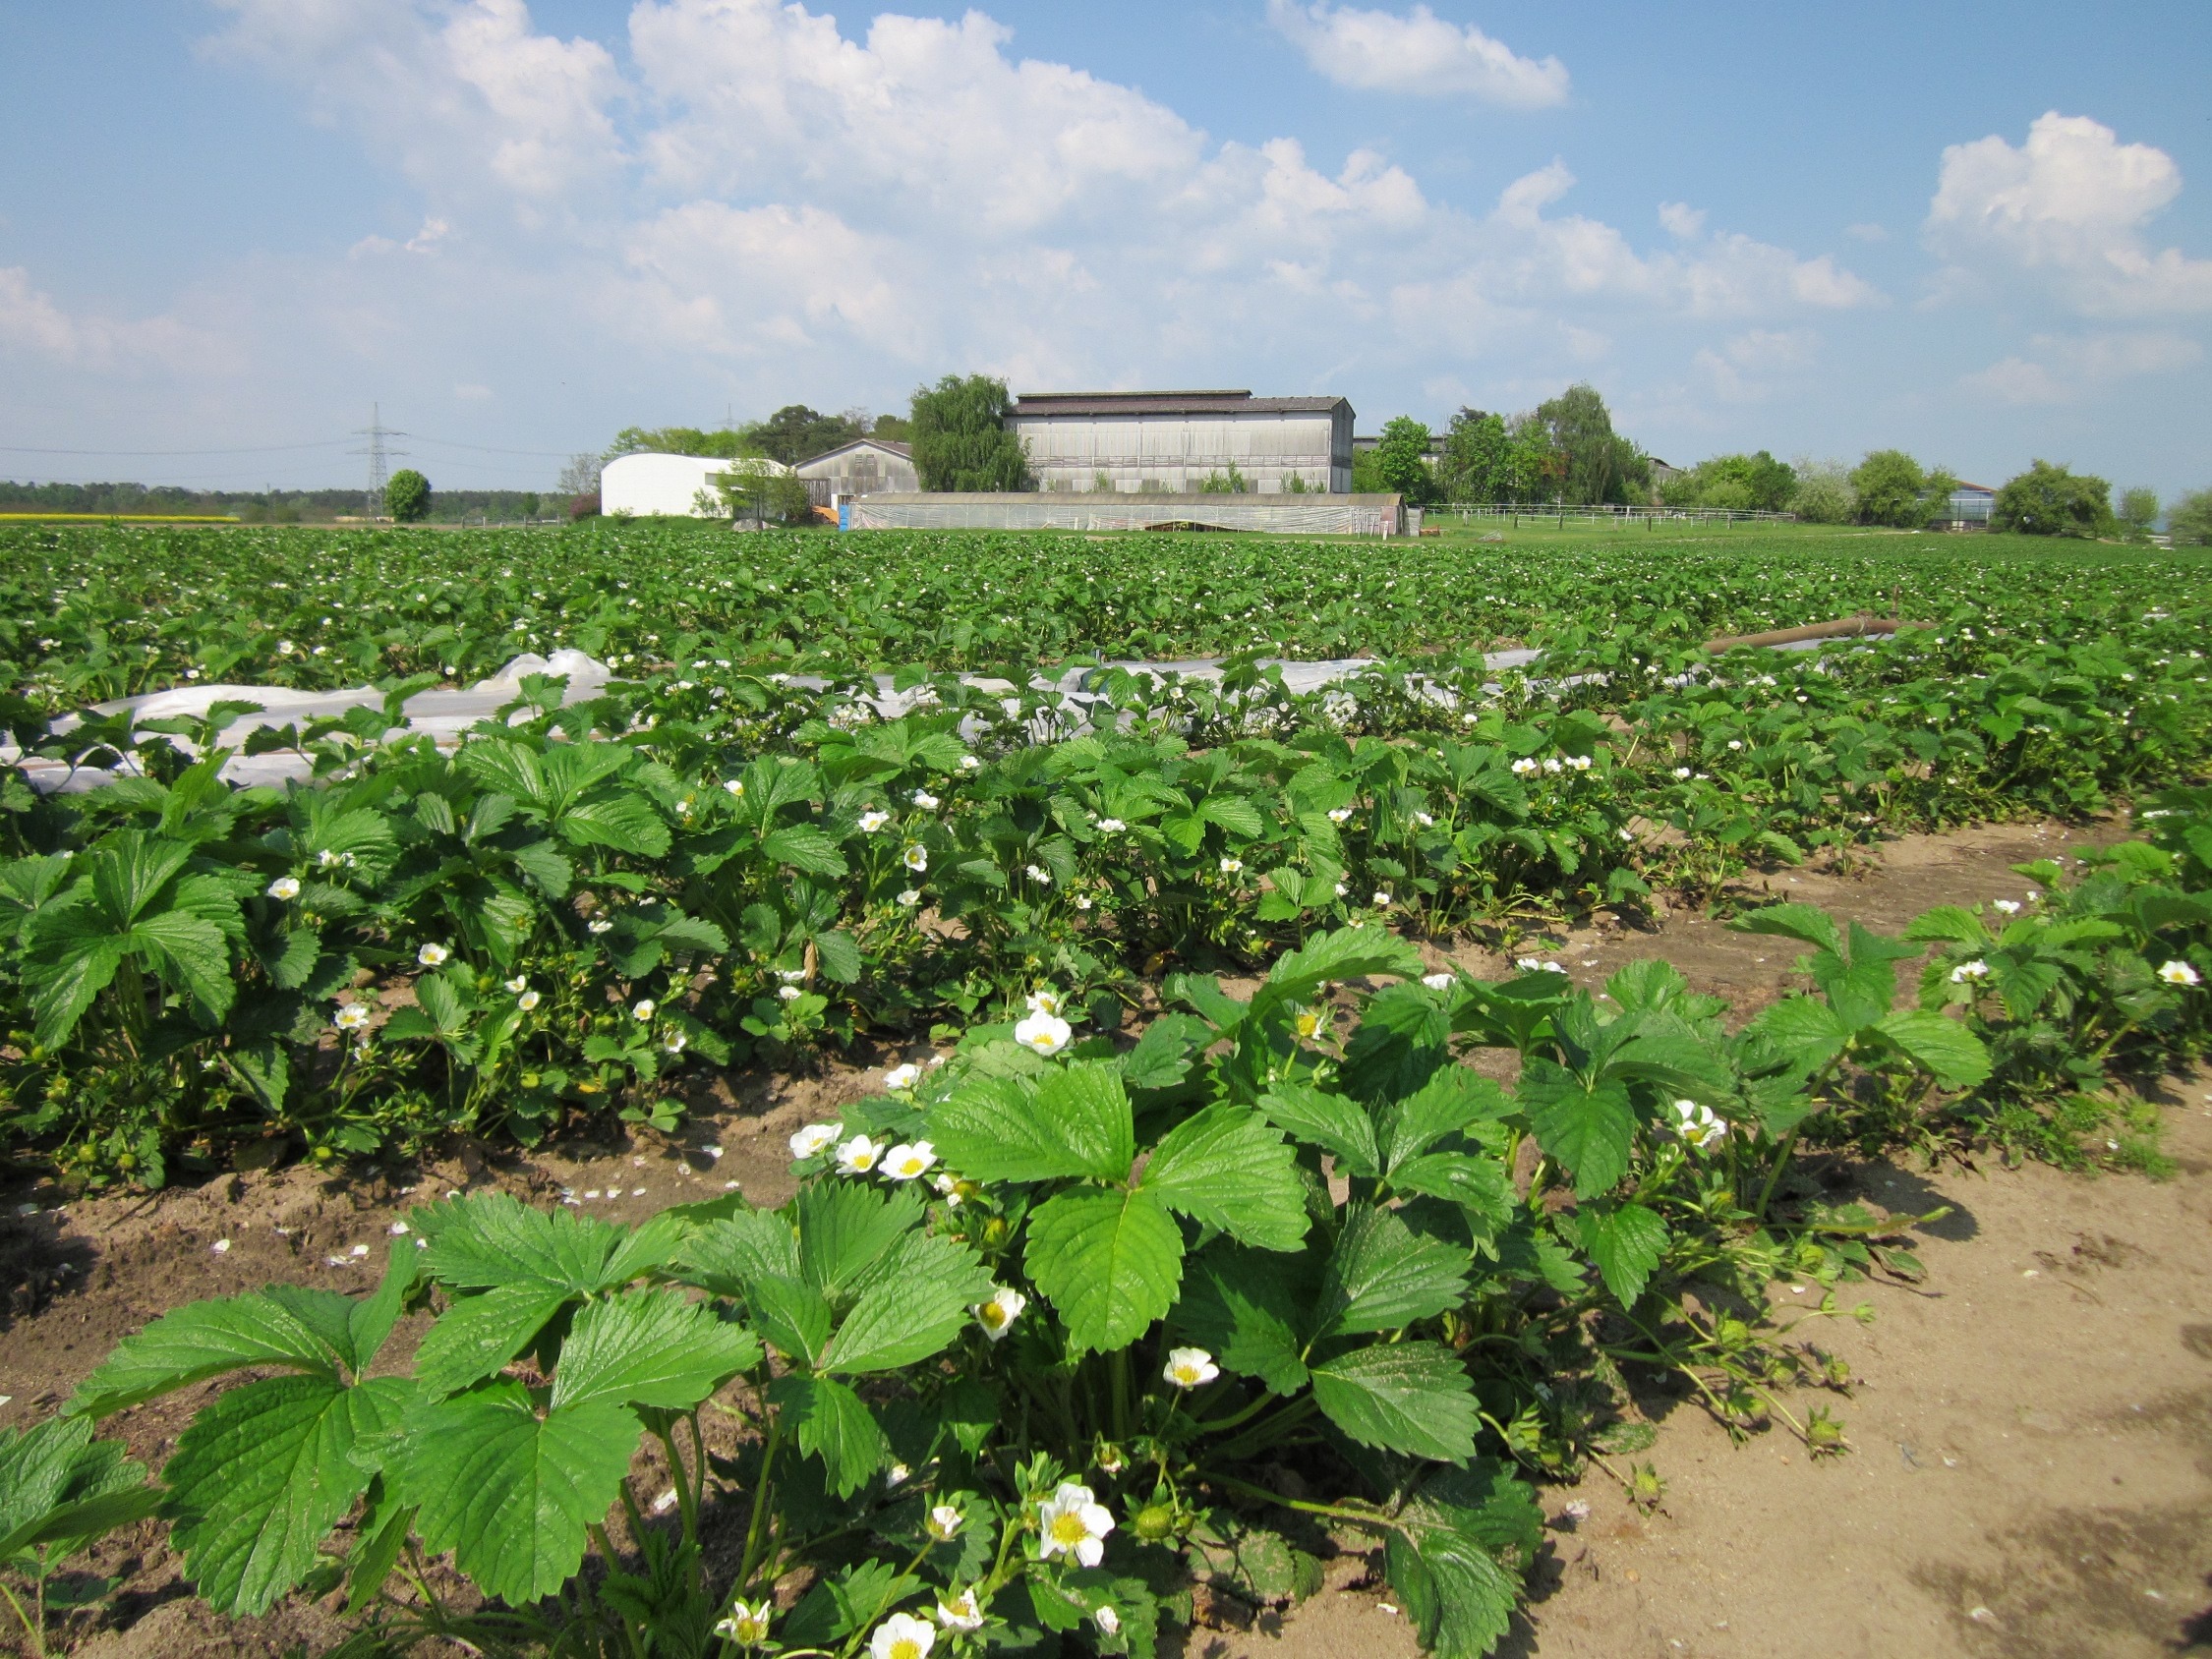
plant, sky, field, farm, countryside, flower, country, summer, rural, spring, produce, crop, soil, agriculture, garden, outside, clouds, plantation, germany, strawberries, ecosystem, rural area, flowering plant, reilingen